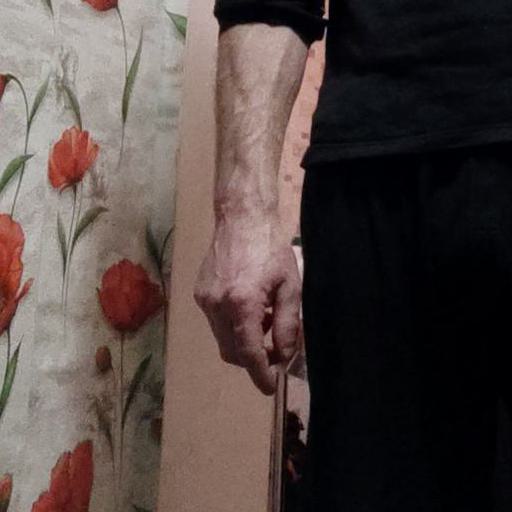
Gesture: no_gesture